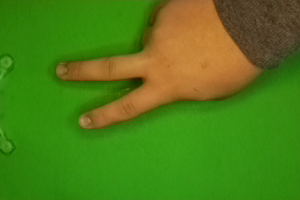
Label: scissors